I Will Survive

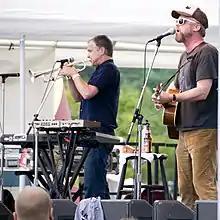
The band Cake, 2010: Vince DiFiore "(left)" on trumpet, singer John McCrea on guitar

American rock band Cake covered "I Will Survive" for their second album, "Fashion Nugget" (1996). In addition to many subtle changes, lead singer John McCrea altered the lyrics. In an interview, Gaynor stated she did not like Cake's version of the song because it used "profanity" (McCrea changed the phrase "I should've changed that stupid lock" to "...my fucking lock").